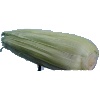
Label: corn_husk